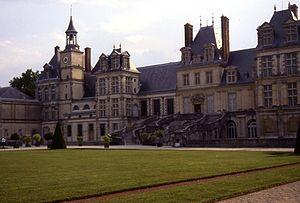
Grand escalier en fer-à-cheval (en double fer-à-cheval), Cour du cheval blanc, Château de Fontainebleau, France.